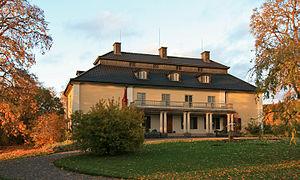
Mårbacka est un manoir en Suède, situé à Sunne, une commune du comté de Värmland.